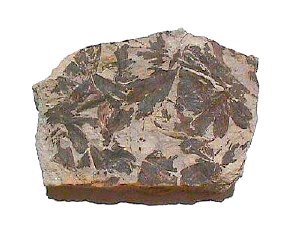
Tempeltræ / Fossil historie
Fossil af Ginkgo-blade
Tempeltræ er et nøgenfrøet løvfældende træ, der oprindelig stammer fra Kina. Planten indeholder en række stoffer, der har virkning på mennesker. På hunlige træer kan man finde blommeagtige frugter, der lugter af harsk smør.